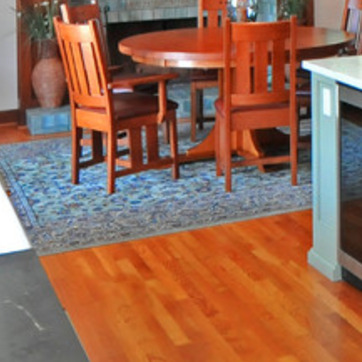
Material: carpet